History of English cricket (1726–1750)

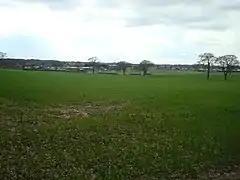
Bromley Common in 2009

In August 1743, "considerable sums" were at stake for two five-a-side games between Five of Richmond and Five of London. The first was on Richmond Green, and the return on the Artillery Ground. The match results are unknown.